Panel discussion

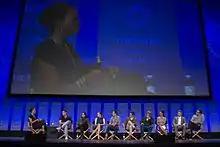
Panel with the cast of "The Flash" at 2015 PaleyFest

A panel discussion, or simply a panel, involves a group of people gathered to discuss a topic in front of an audience, typically at scientific, business, or academic conferences, fan conventions, and on television shows. Panels usually include a moderator who guides the discussion and sometimes elicits audience questions, with the goal of being informative and entertaining. Film panels at fan conventions have been credited with boosting box office returns by generating advance buzz.